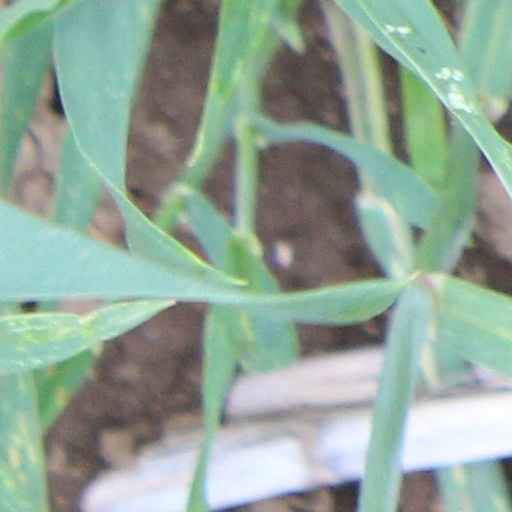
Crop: wheat